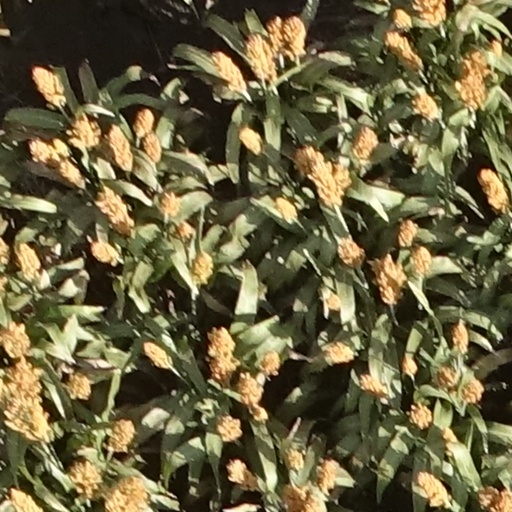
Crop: sorghum